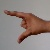
The image shows a hand gesture representing the letter 'Z' in Indian Sign Language.